Oil tanker

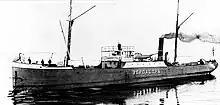
"Zoroaster", the world's first tanker, was built by Sven Alexander Almqvist in the Motala Verkstad and delivered to the Nobel brothers in Baku, Azerbaijan.

Ludvig was a pioneer in the development of early oil tankers. He first experimented with carrying oil in bulk on single-hulled barges. Turning his attention to self-propelled tankships, he faced a number of challenges. A primary concern was to keep the cargo and fumes well away from the engine room to avoid fires. Other challenges included allowing for the cargo to expand and contract due to temperature changes, and providing a method to ventilate the tanks.